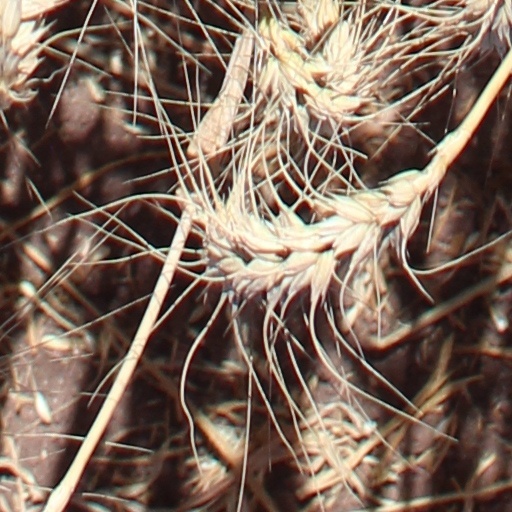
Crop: wheat